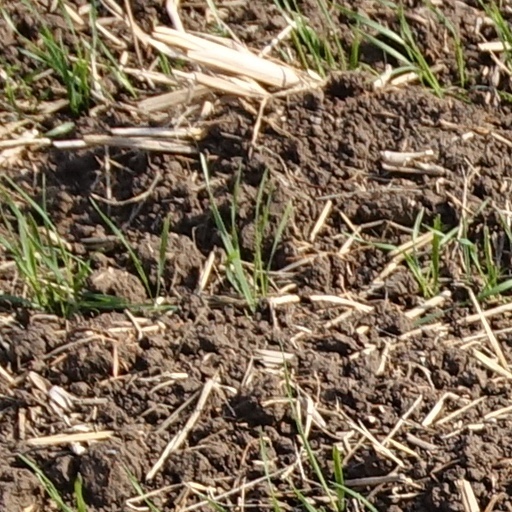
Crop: wheat